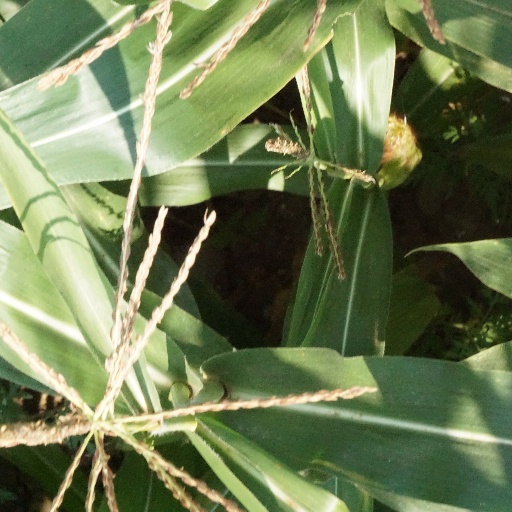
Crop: maize; corn